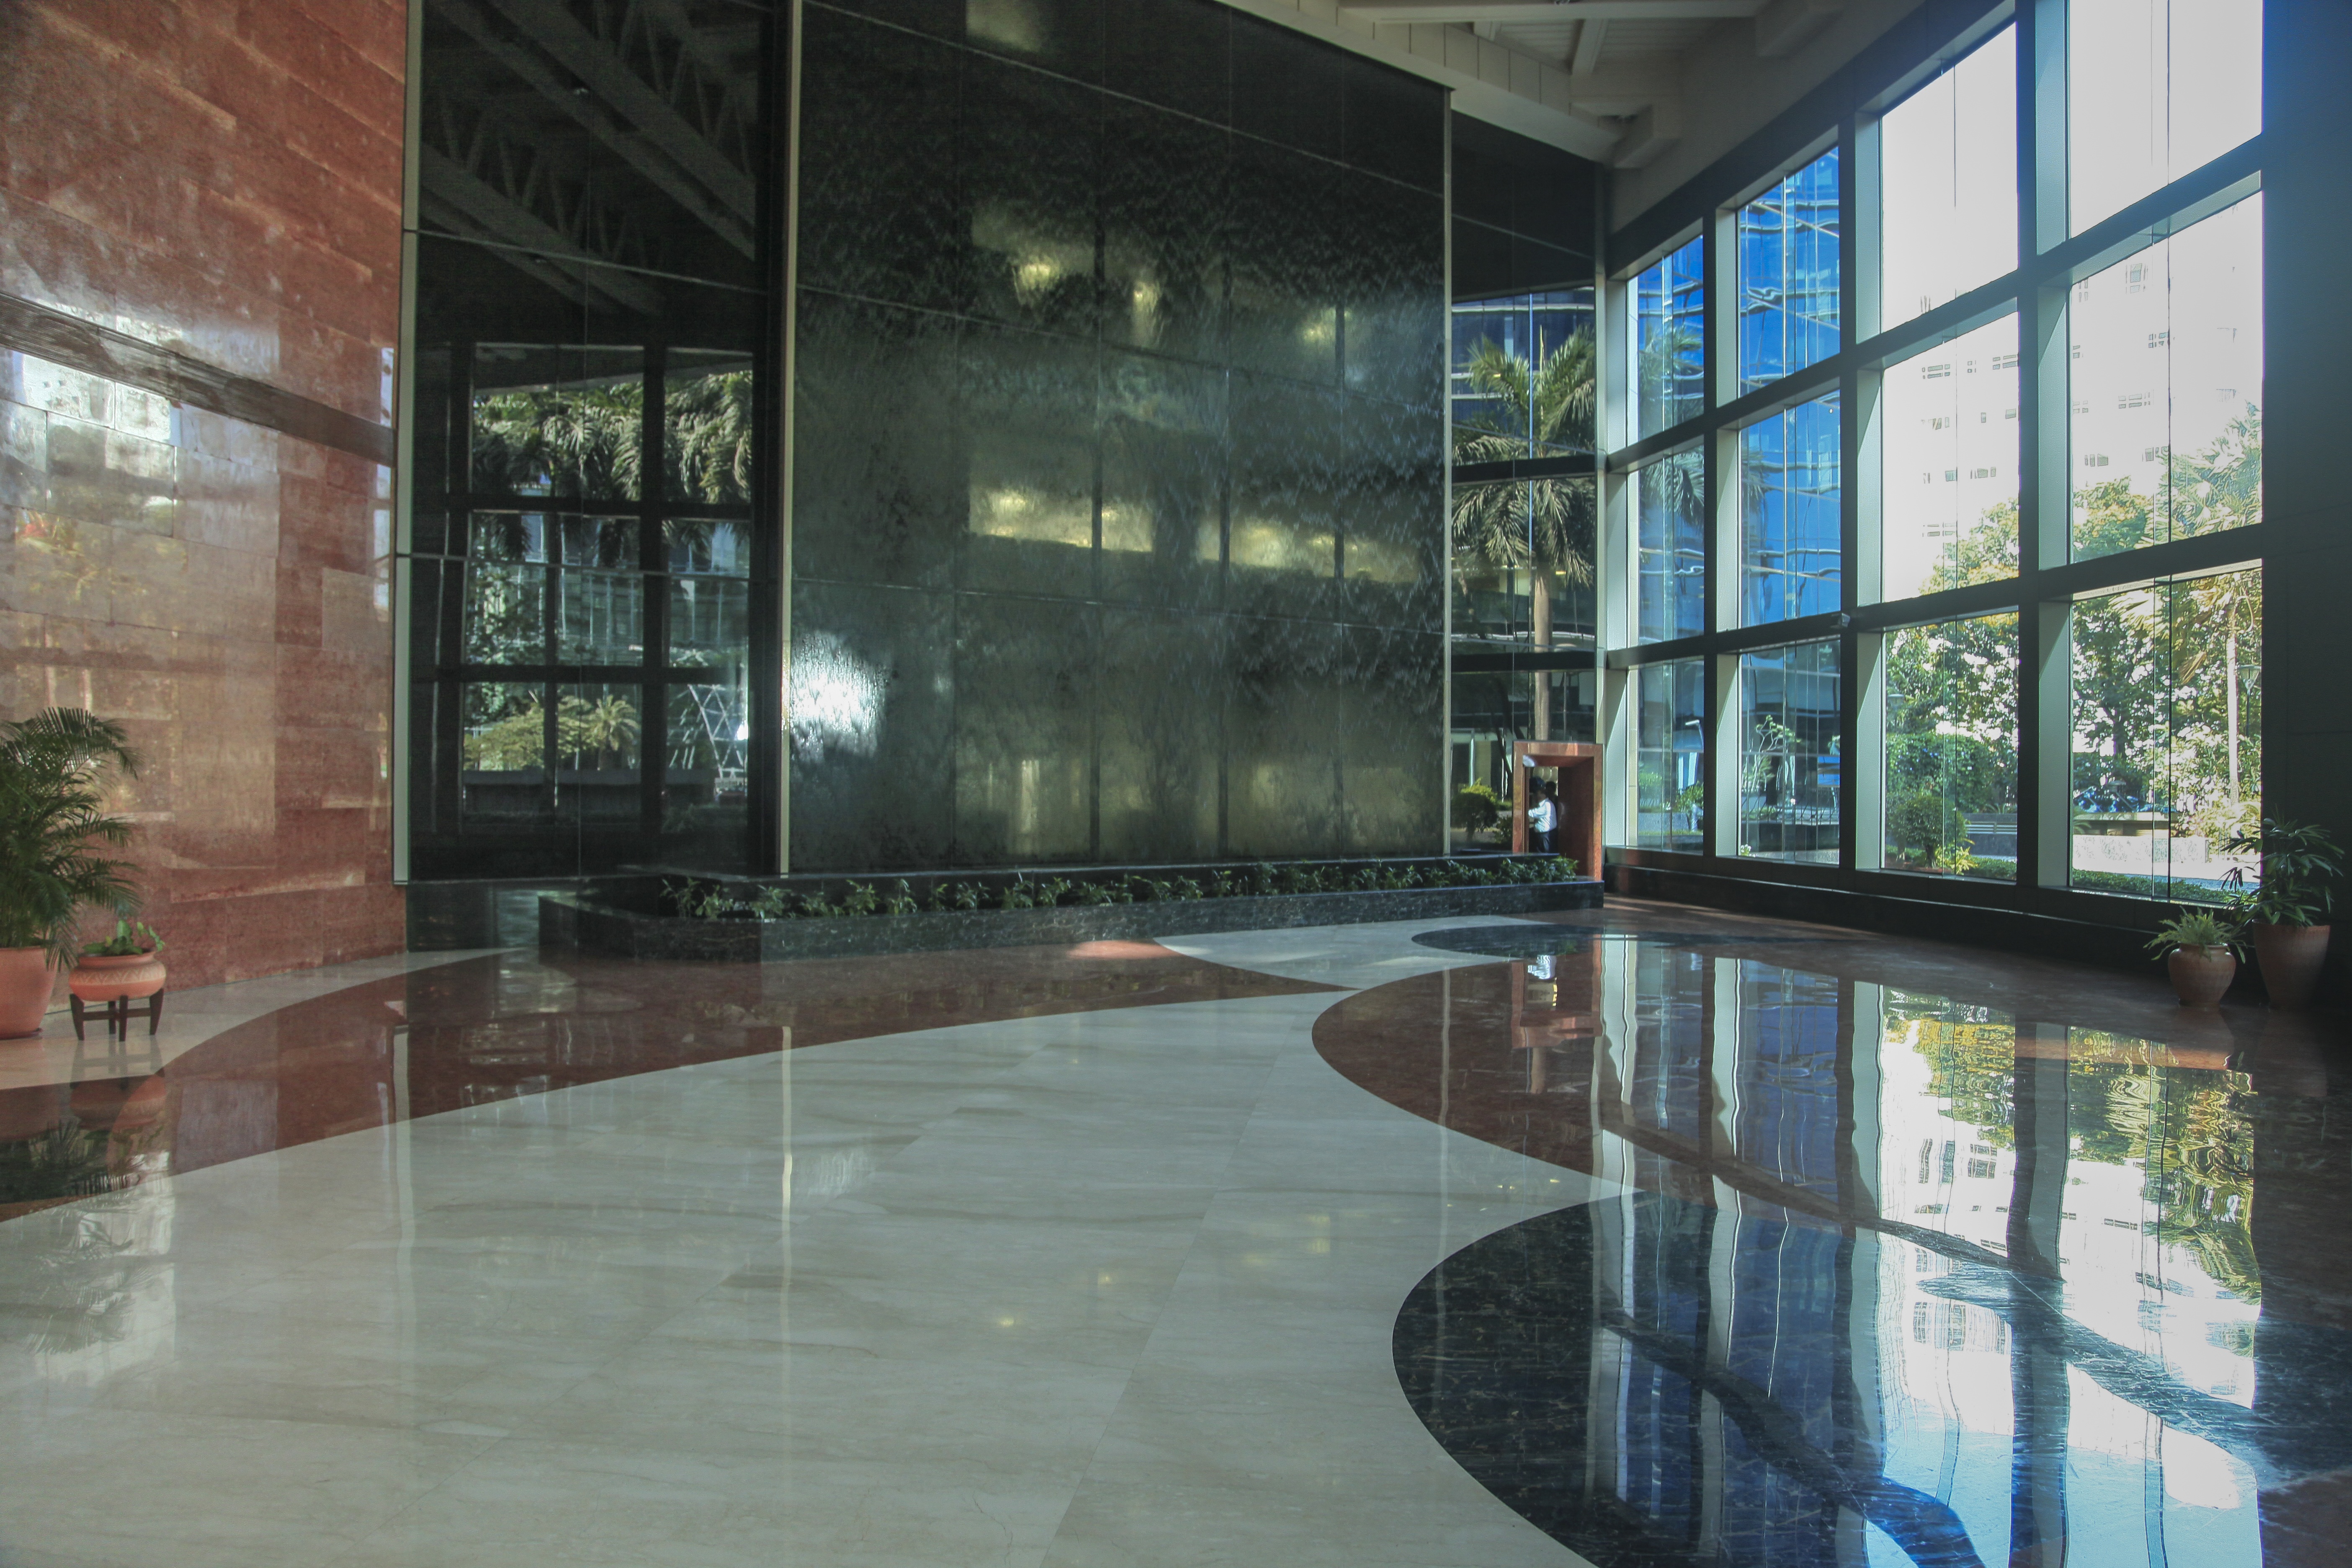
light, architecture, floor, window, glass, building, construction, museum, office, indoor, facade, property, business, interior design, design, interiors, tourist attraction, estate, lobby, contemporary, headquarters, architectural, nobody, window covering